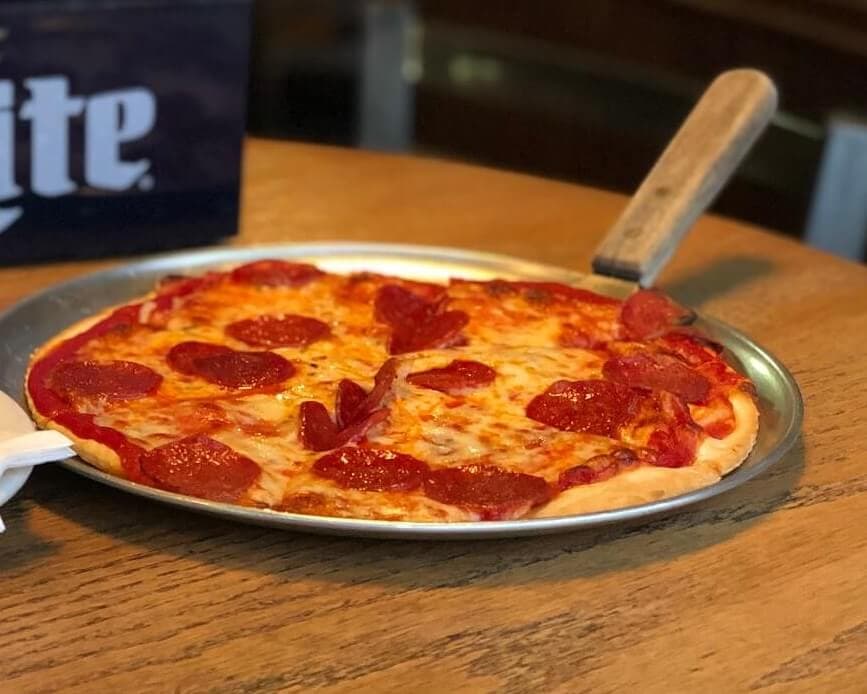
Dish: pizza